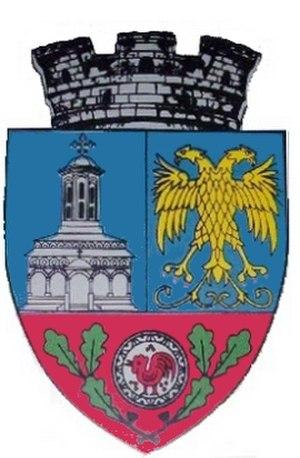
Horezu est une ville roumaine du județ de Vâlcea à environ 43 km de Râmnicu Vâlcea. La ville est connue pour sa poterie artisanale. Sur le territoire de la ville se situe le Monastère de Horezu classé sur la Liste du patrimoine mondial par l'UNESCO.